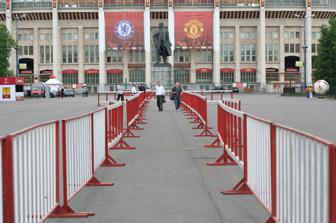
Building: Monument to Lenin in Luzhniki
Country: Russia
Year built: 1960
Statue in Moscow Monument to Lenin Памятник Ленину 55°43′01″N 37°33′21″E / 55.716896°N 37.555889°E / 55.716896; 37.555889 Location Luzhniki Stadium , Moscow Designer Igor Rozhin [ ru ] Completion date 1960 Opening date 1960 The monument to Lenin in Luzhniki ( Russian : Памятник Ленину ) is a statue of Vladimir Lenin outside the Luzhniki Stadium in Moscow . It was installed in 1960 on the square in front of the central entrance of the stadium. The designers of the monument are the sculptor Matvey Manizer and the architect Igor Rozhin [ ru ] . The monument has the status of an identified cultural heritage site. History and description Sculptor Matvey Manizer designed a monument to Vladimir Lenin , which was placed in Ulyanovsk in 1940. Manizer made a variant of this statue in 1958 for the central hall of the Soviet pavilion at the 1958 World's Fair in Brussels , for which he was awarded an Honorary Diploma. After the completion of the exhibition, the All-Union Chamber of Commerce at the request of the Mossoviet executive committee transferred this sculpture to Moscow. The statue was installed on the pedestal in front of the central entrances of the Luzhniki Stadium (at that time the Central Lenin Stadium). The unveiling of the monument took place on 22 April 1960, the 90th anniversary of the birth of V. I. Lenin. The eight-meter bronze statue of Lenin is installed on a stepped pedestal of gray polished granite. Lenin stands bareheaded in a long coat. The coat is depicted as fluttering in the wind, forming folds. The gaze of the leader of the revolution is directed into the distance. References